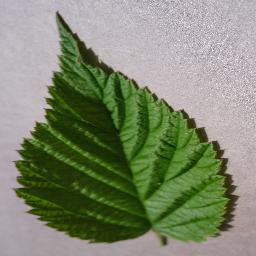
Label: Raspberry___healthy